Harpy Thyme

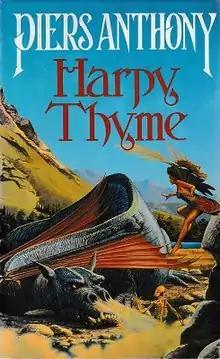
First edition (UK)

Harpy Thyme is a fantasy novel by American writer Piers Anthony, the seventeenth book of the Xanth series.